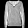
Label: Pullover